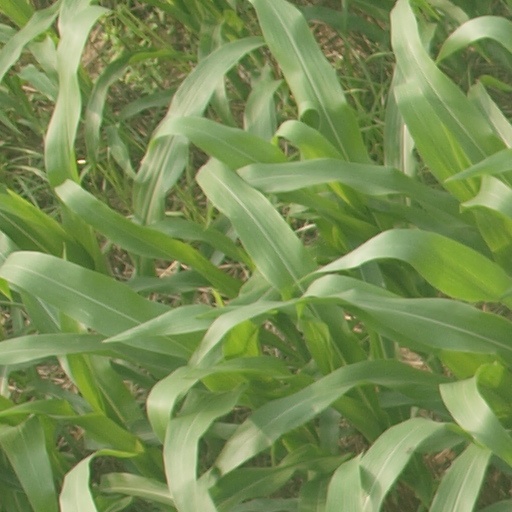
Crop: maize; corn